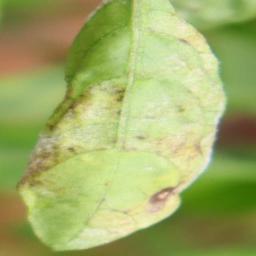
Label: powdery mildew